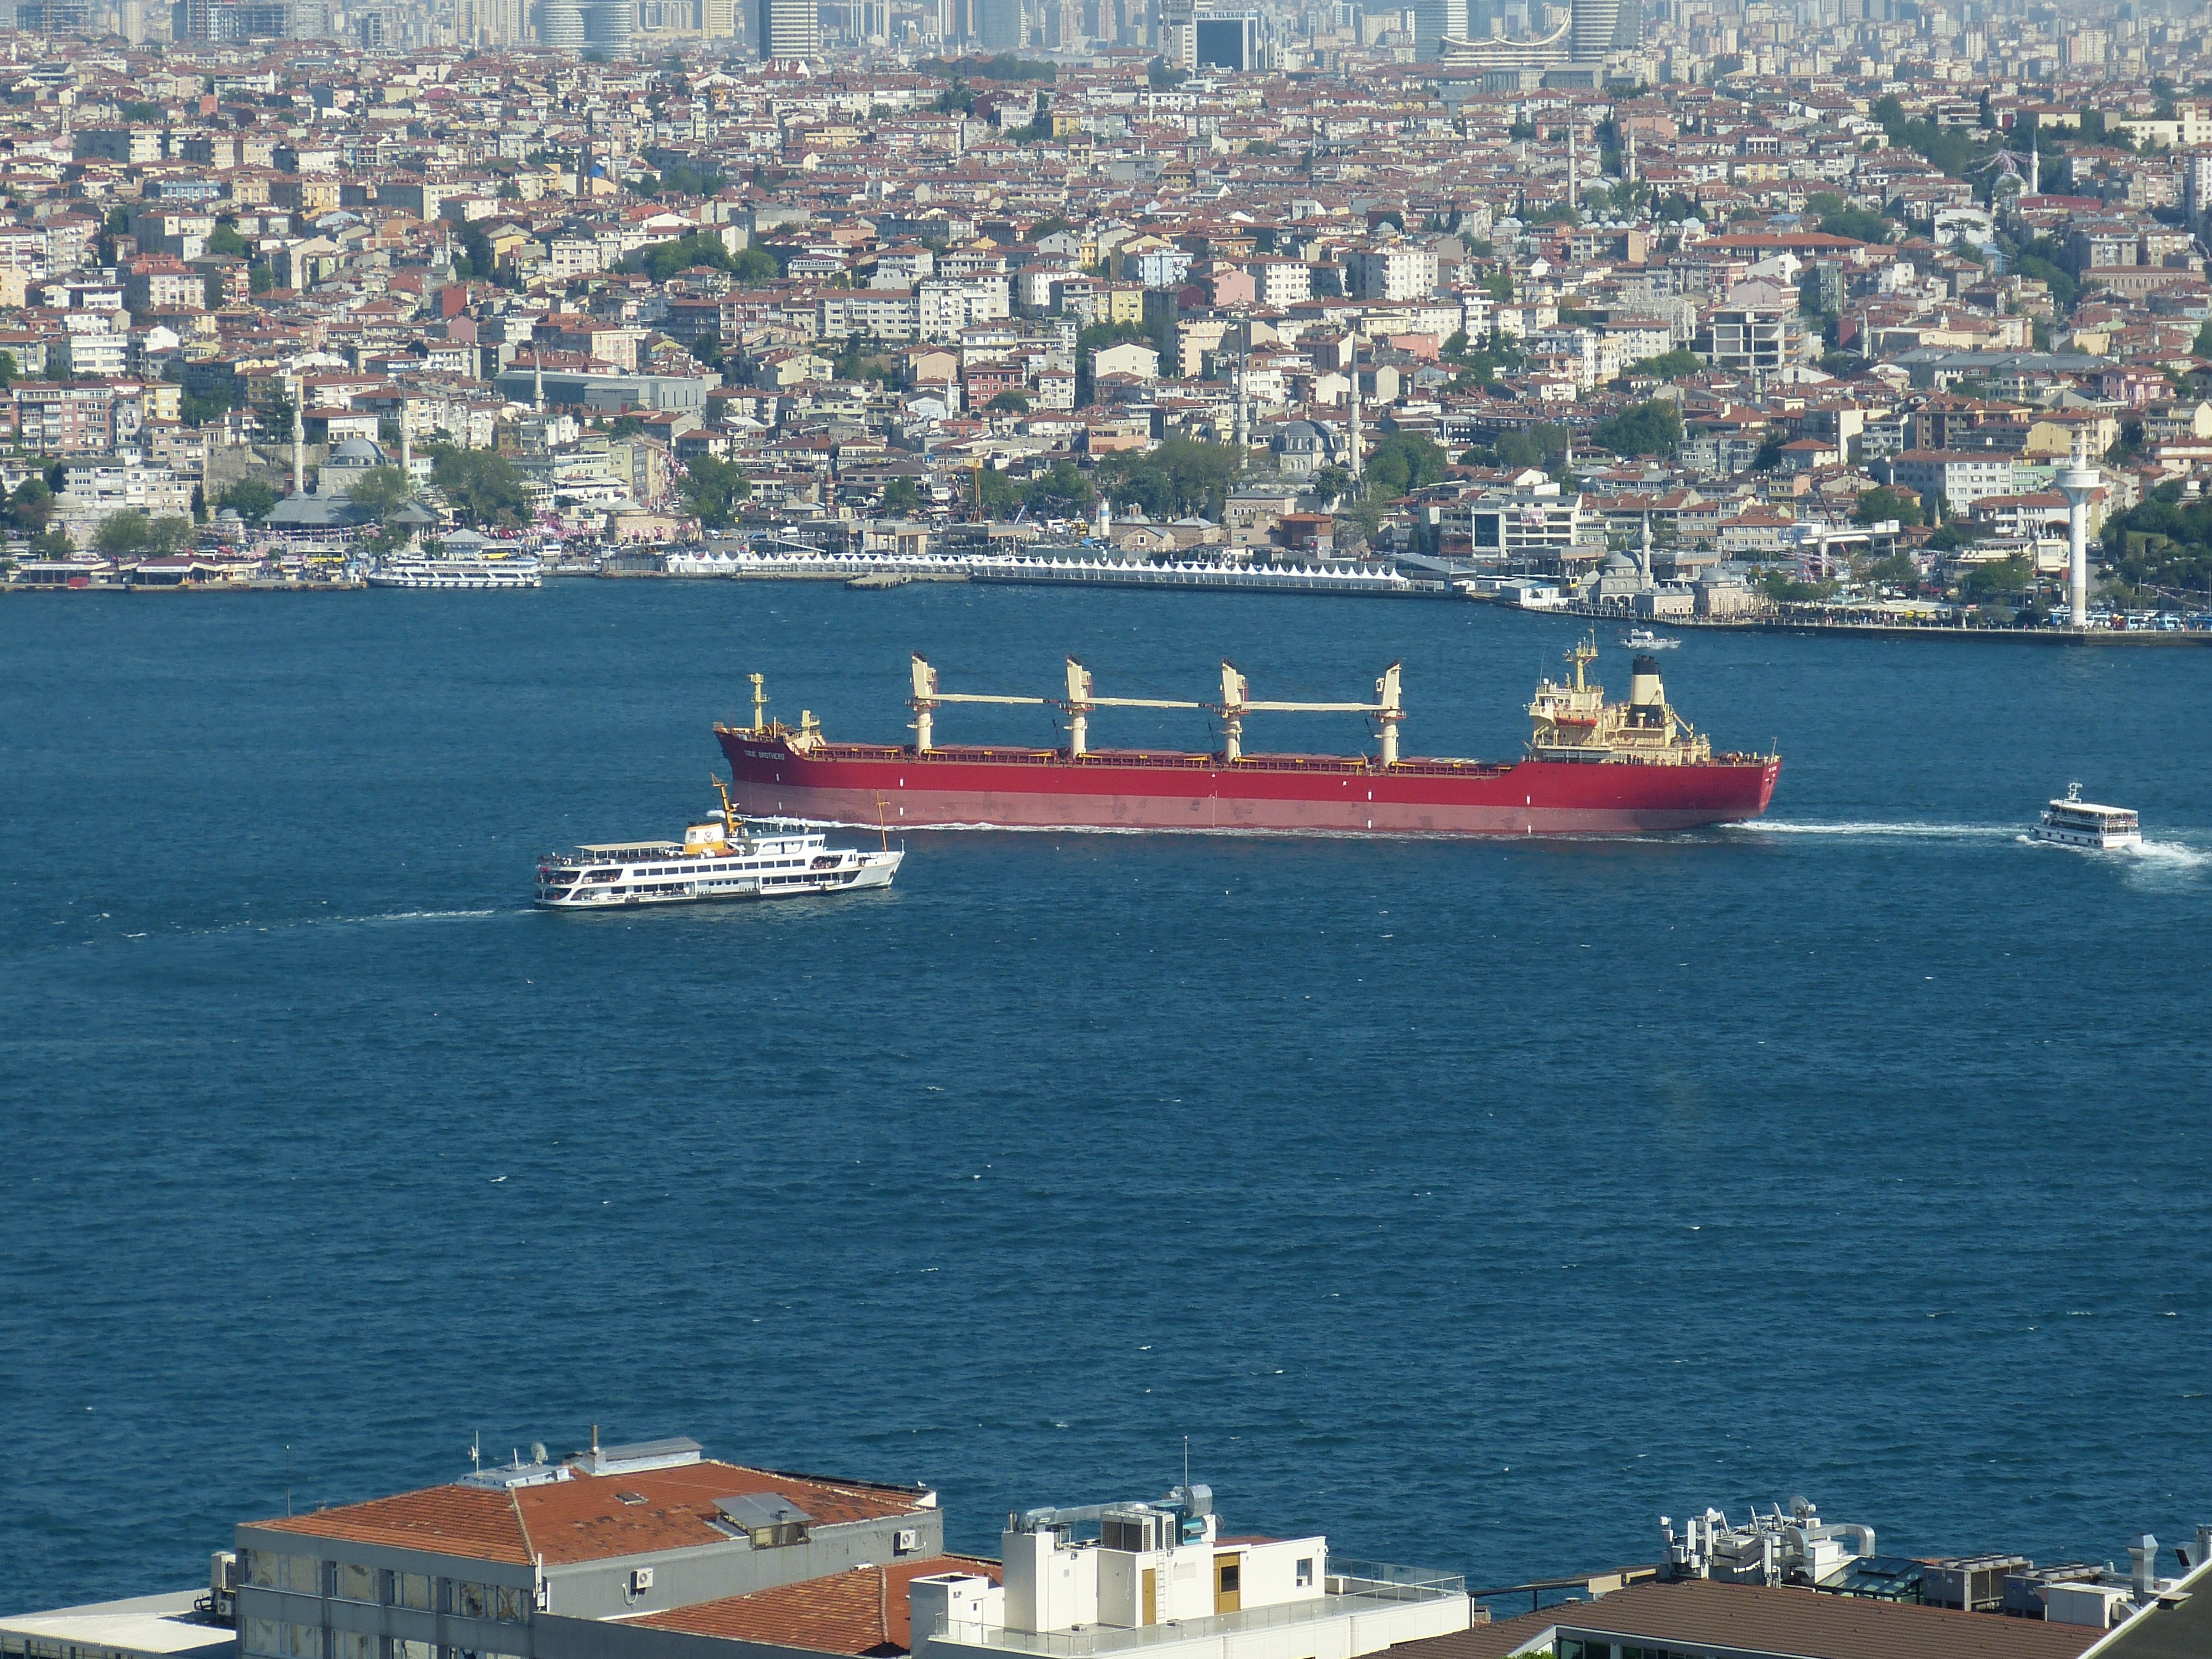
sea, coast, view, city, ship, vehicle, harbor, port, tourism, cargo ship, ferry, turkey, outlook, istanbul, bosphorus, channel, shipping, tugboat, watercraft, strait, megacity, container ship, passenger ship, freight transport, marmameer, oil tanker, tank ship, bulk carrier